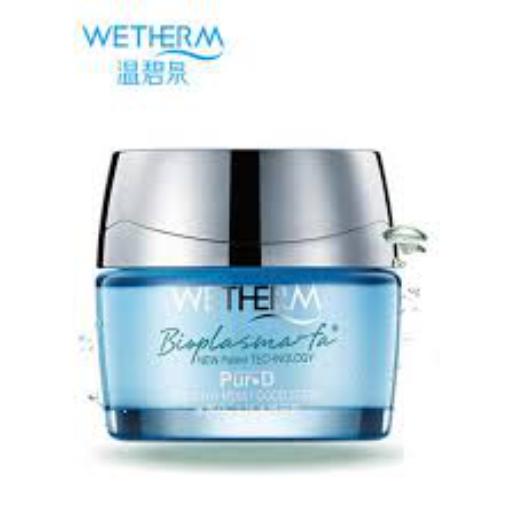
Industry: Necessities